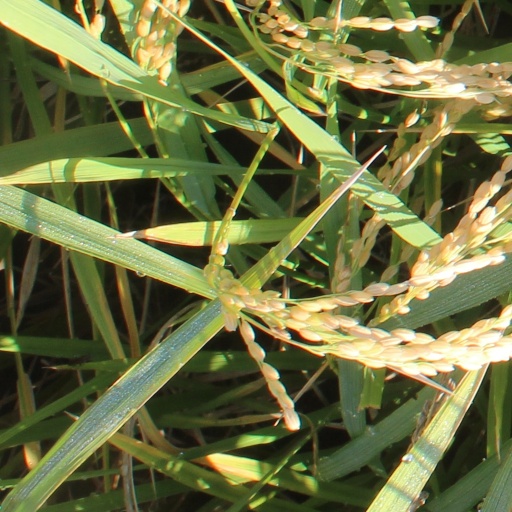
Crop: rice